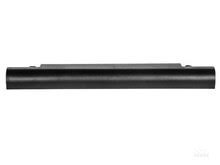
Waste category: battery